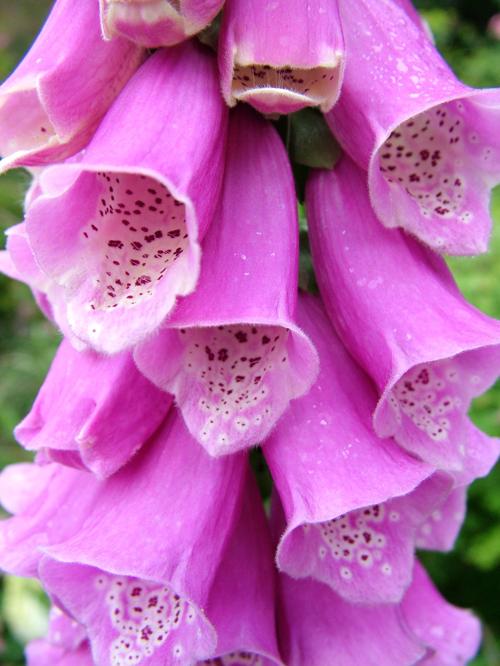
Label: foxglove